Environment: real
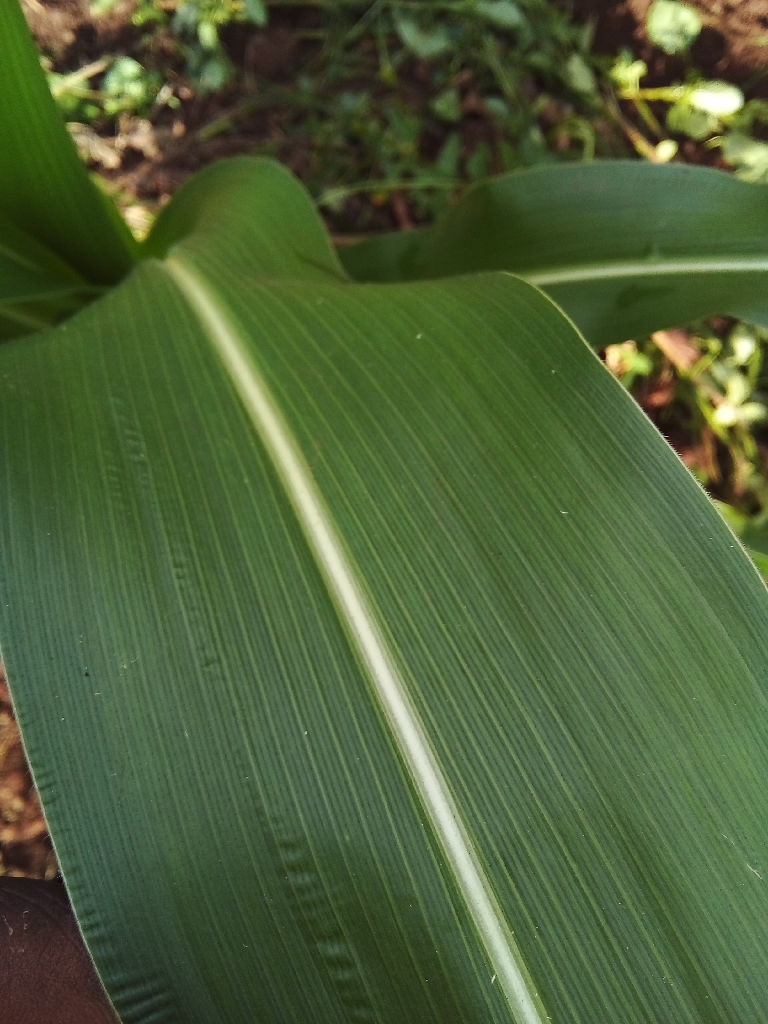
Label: healthy